The Negro Sailor

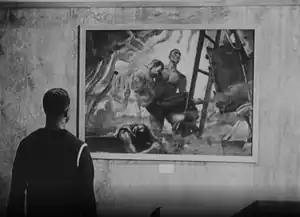
Bill learns about the heroism of William Pinkney

At an African American newspaper, employee Bill Johnson enlists in the U.S. Navy. Frank Roberts, the sports editor for the paper, convinces the newspaper's editor it would be a great idea for the paper to publish a column called "The Navy Team" where Bill would write about his experiences serving.